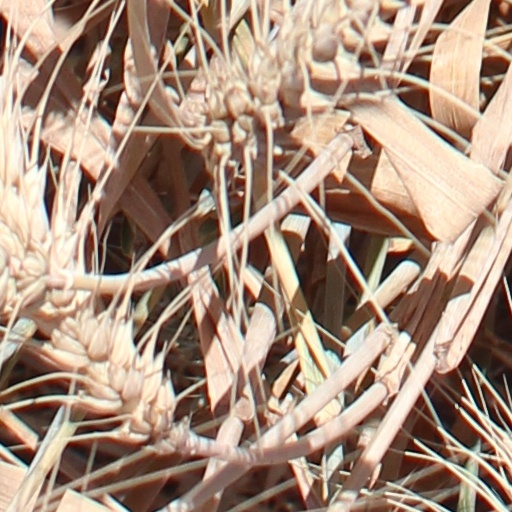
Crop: wheat